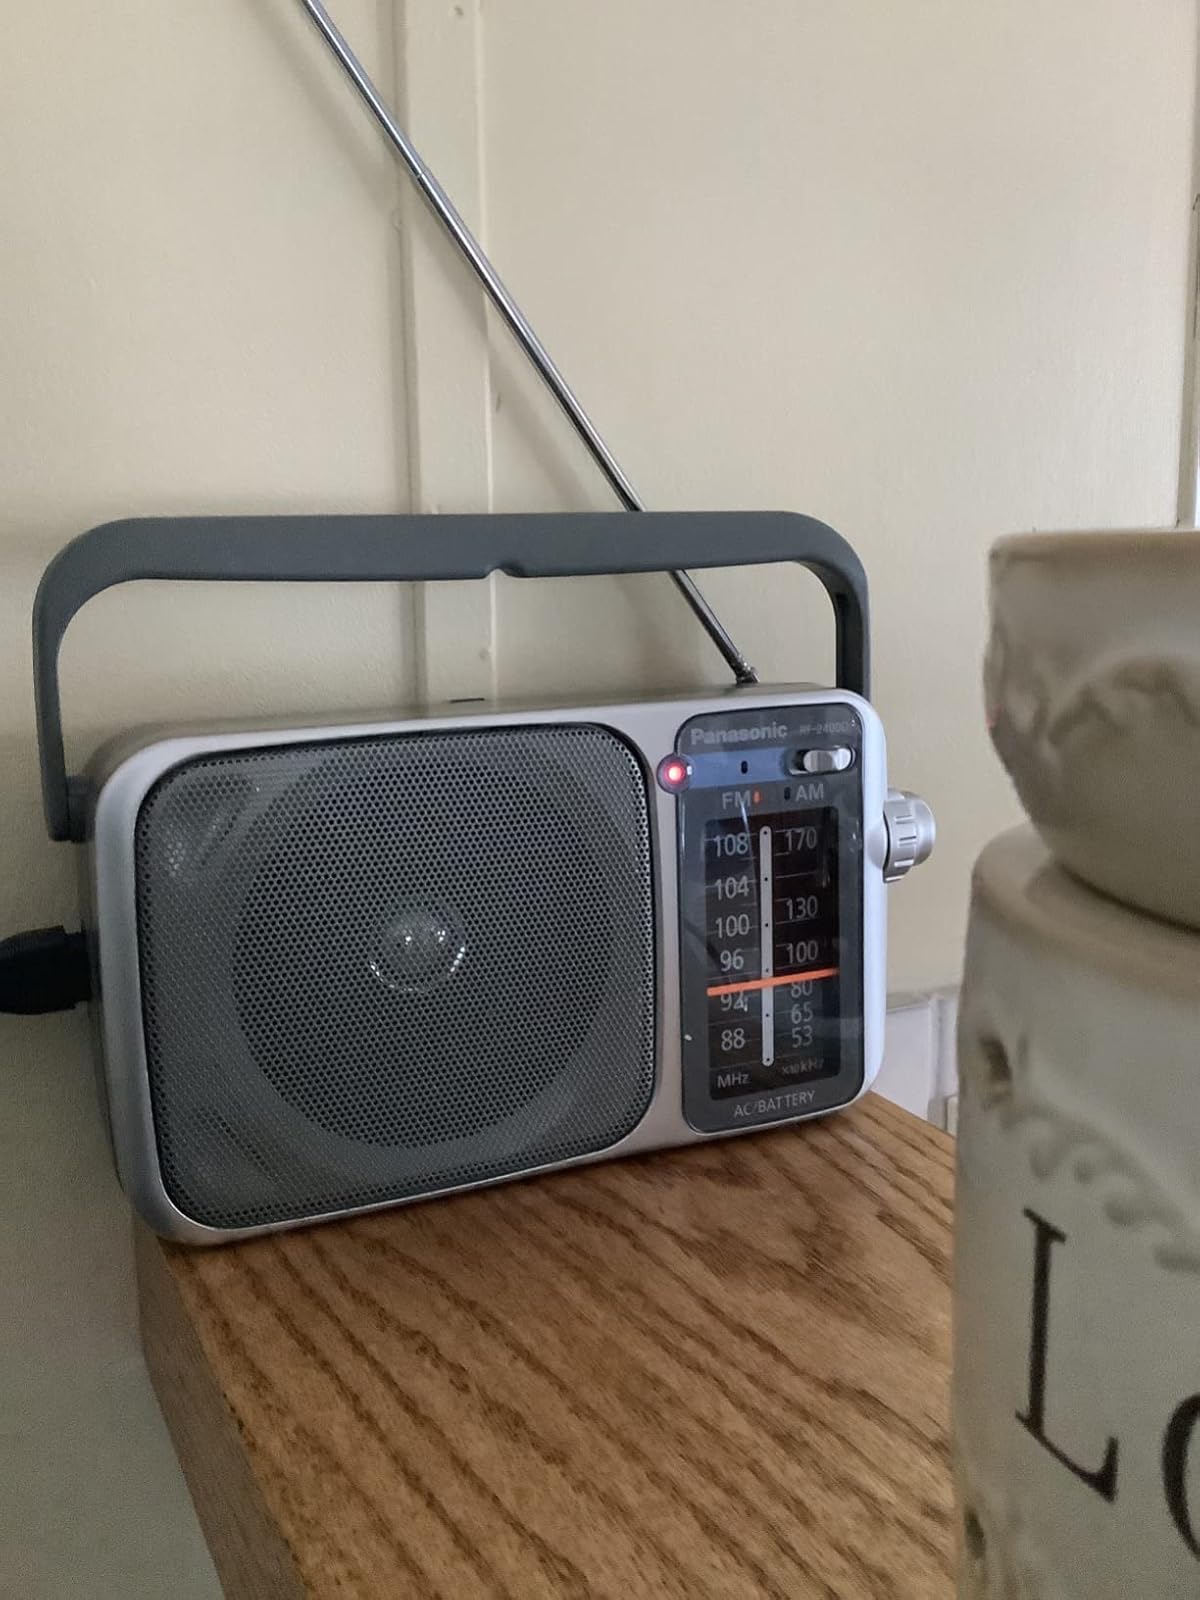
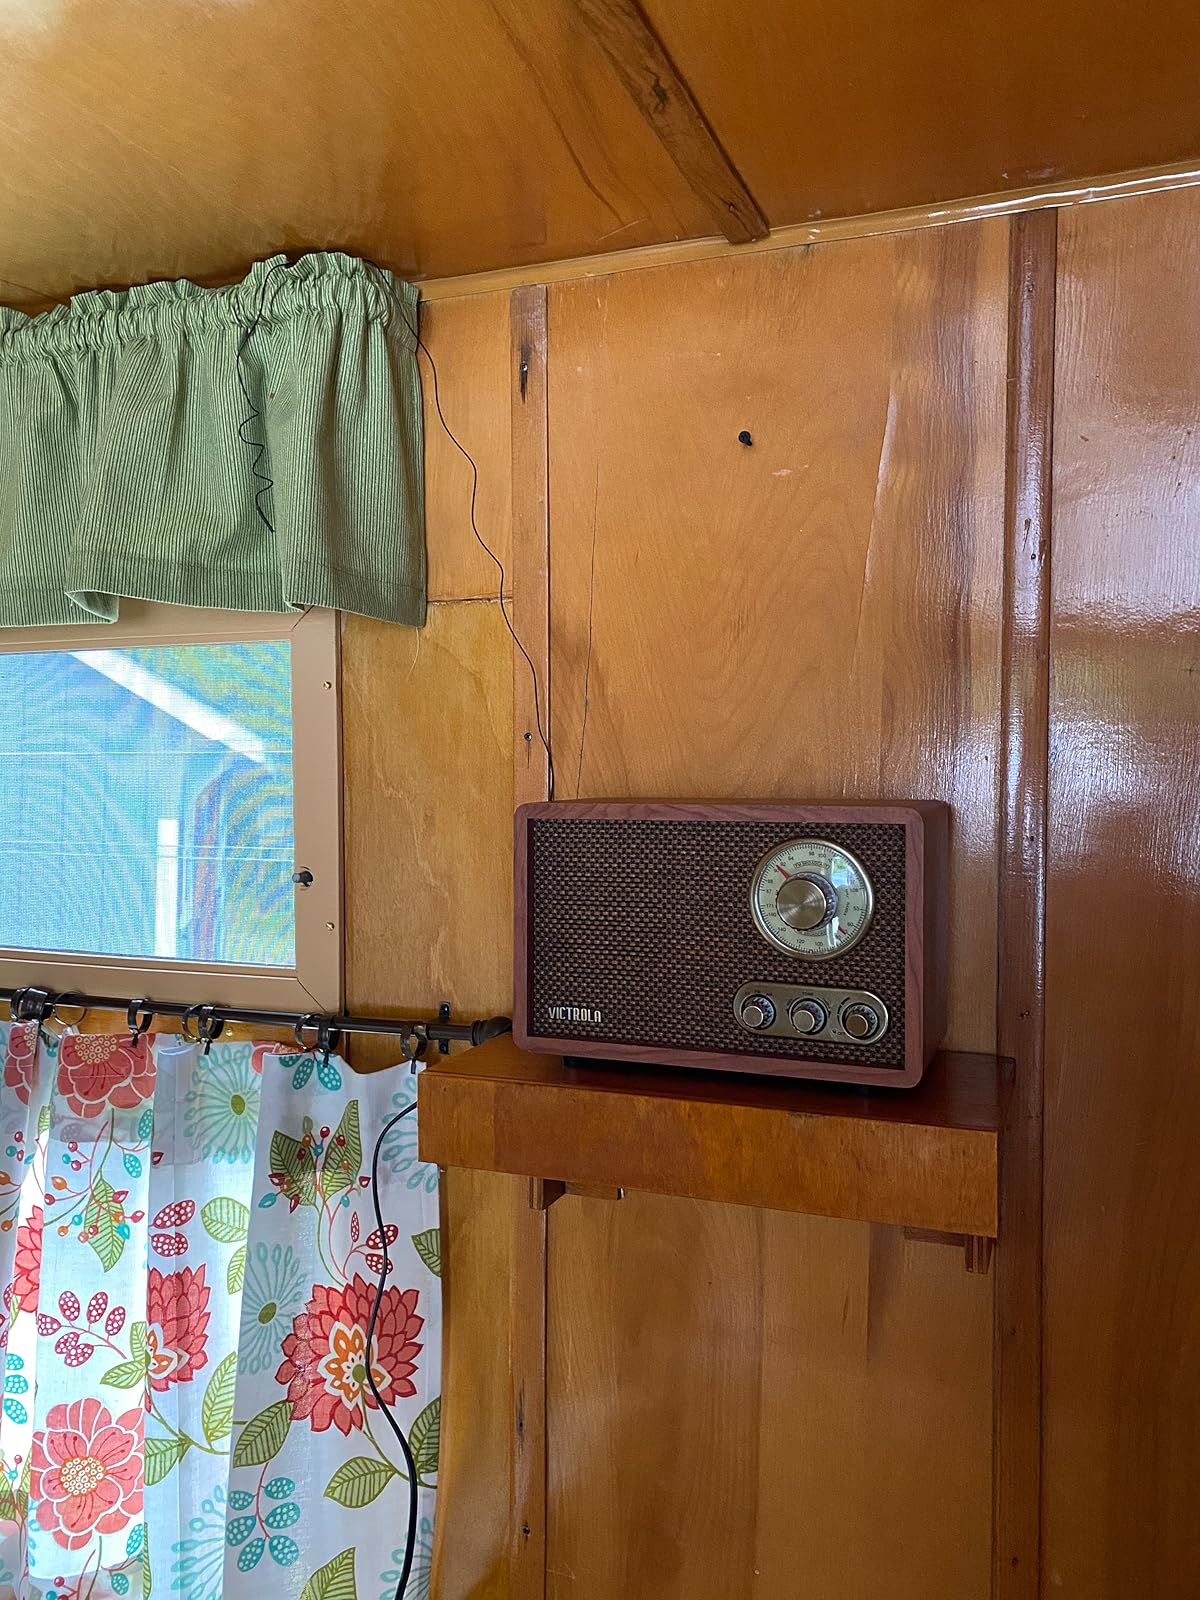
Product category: radio
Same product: no